List of FA Community Shield matches

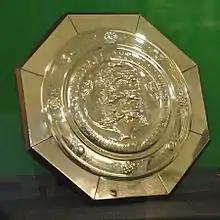
The FA Community Shield on display

The Football Association Community Shield (formerly the Charity Shield, up to and including the 2001 edition) is an annual association football match organised by the Football Association and presently contested between the Premier League champions and FA Cup winners. In the event where a club achieves the domestic double, it goes on to face the league runners-up instead. The match is played every August, serving as England's super cup equivalent, and is regarded as the "curtain-raiser" and the first competitive game of each top-flight English football season. Since 1974, all but seven of the matches have been held at either the original or new Wembley stadiums. Stamford Bridge, which was the venue where the inaugural Charity Shield was played in 1908, has hosted the second-most finals with 11. The current winners are Manchester City, who defeated Manchester United 7–6 on penalties following a 1–1 draw in the 2024 fixture.